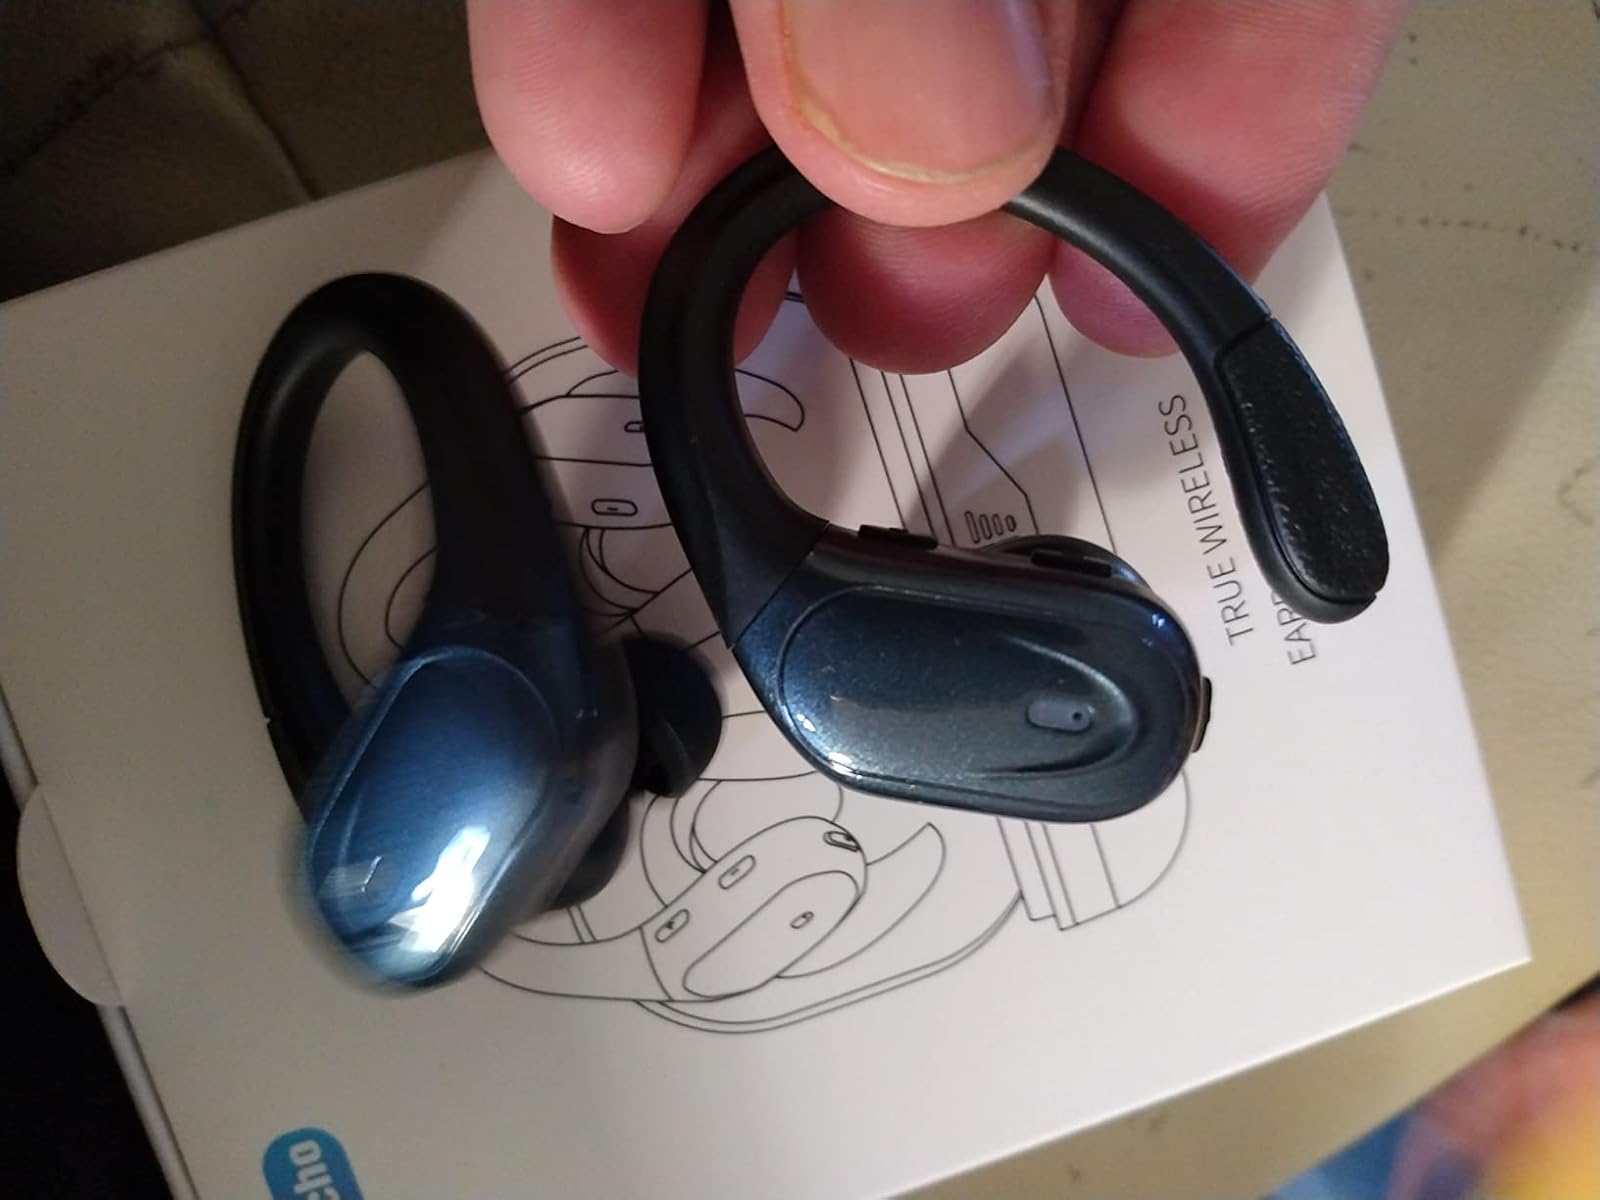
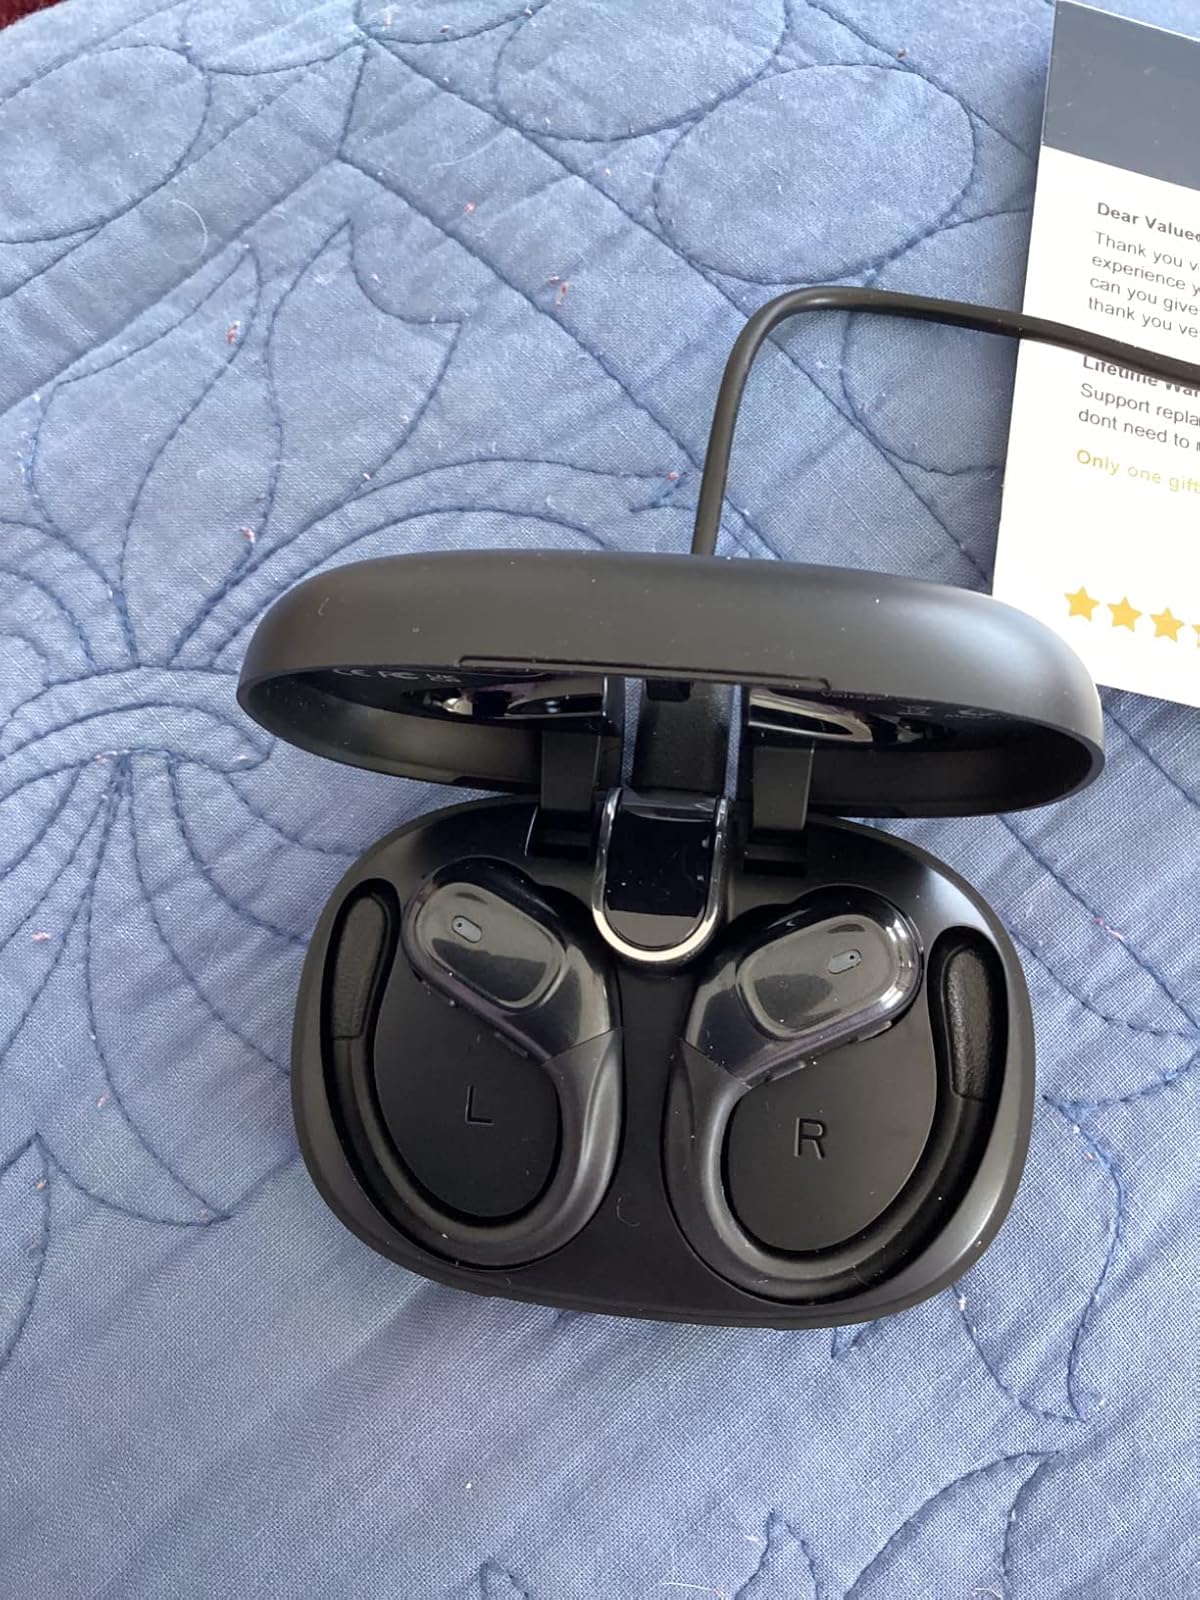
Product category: earbuds
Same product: no